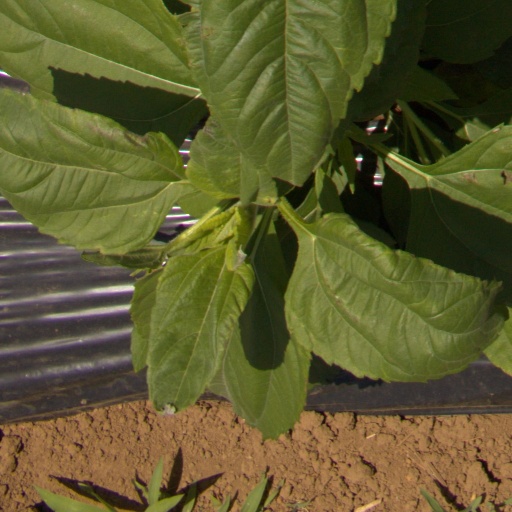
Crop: Jerusalem artichoke